Eamonson

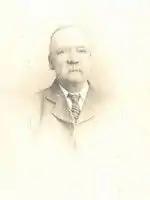

The family was somewhat larger in the 17th and 18th centuries, but was focused around Whitkirk, Roundhay and Seacroft, to the east of Leeds. There is a published genealogy of the family in Records of the Parish of Whitkirk, which goes back to the early 1600s.